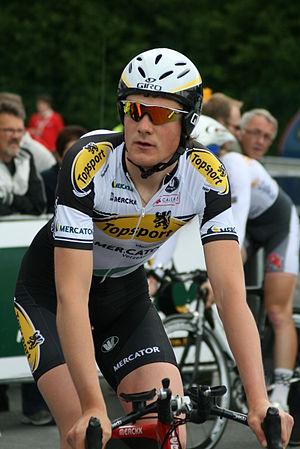
Stijn Joseph, durant les Quatre jours de Dunkerque 2009, à Douai
Stijn Joseph, né le 18 septembre 1987 à Saint-Nicolas, est un coureur cycliste belge.
L'équipe cycliste Sport Vlaanderen-Baloise est une formation belge de cyclisme professionnel sur route. Elle est principalement soutenue par la région flamande depuis sa création en 1994. Elle a le statut d'UCI ProTeam et participe donc principalement aux épreuves de l'UCI Europe Tour, ainsi qu'à des courses du World Tour pour lesquelles elle bénéficie d'invitations. Elle a pour objectif de former de jeunes coureurs flamands afin qu'ils soient ensuite recrutés par les meilleures équipes mondiales. De nombreux coureurs flamands ont ainsi fait leurs débuts professionnels dans cette équipe, dont Tom Steels, Mario Aerts, Leif Hoste, Bert Roesems et Stijn Devolder.